Answer in natural language. Is wall paint (highlighted by a red box) further away or in front of Doorway (highlighted by a blue box)? Choose between the following options: further away or in front
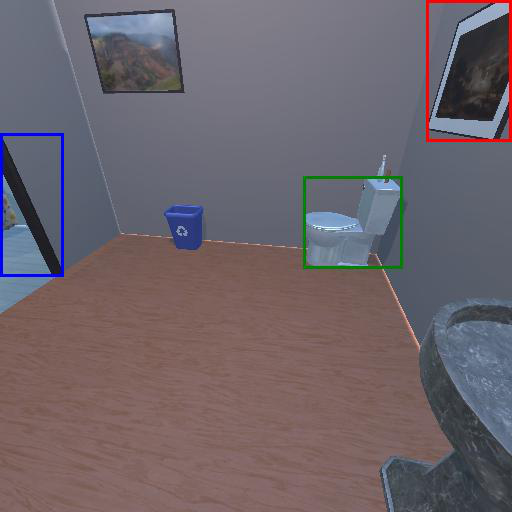
<answer>in front</answer>